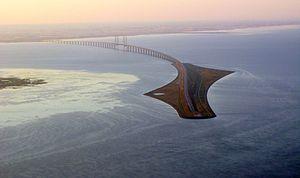
Ceci est une liste non exhaustive des îles artificielles.
Peberholm est une île artificielle de 130 ha, construite en 1995, se trouvant dans le détroit d'Øresund, côté danois entre le Danemark et la Suède. Son nom signifie îlot du poivre et fut inspiré de la toute proche île naturelle de Saltholm qui signifie îlot du sel. Administrativement, l'île se situe sur la commune de Tårnby.